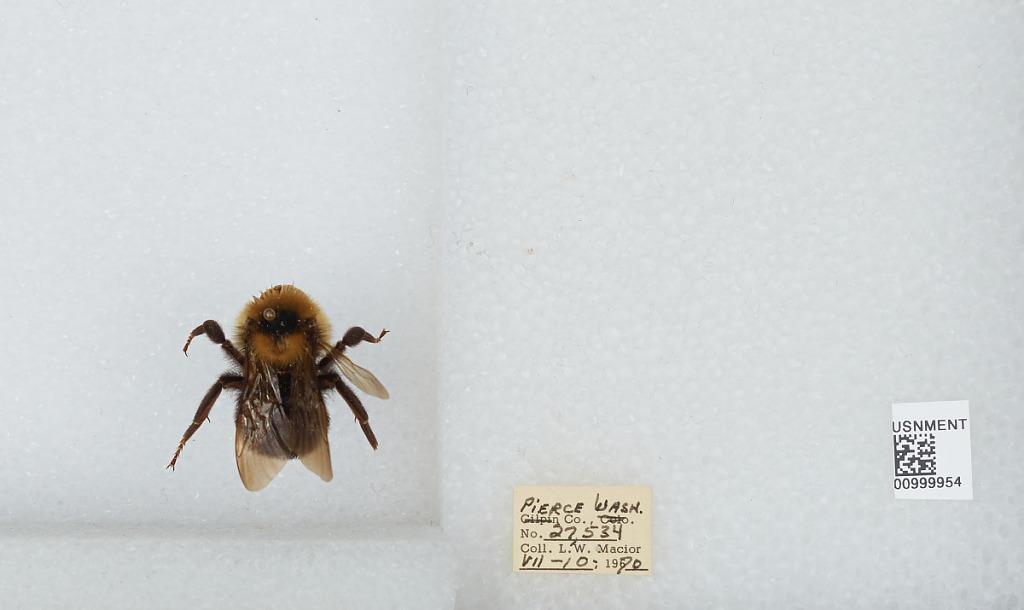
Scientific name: Bombus (Psithyrus) insularis (Smith)
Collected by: L. Macior
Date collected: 1970-7-10
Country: United States
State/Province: Washington
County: Pierce
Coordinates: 47.05, -122.12